Ōkubo Station (Kyoto)

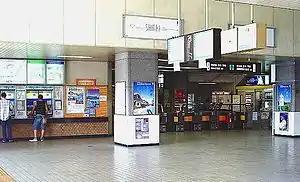
Concourse of Ōkubo Station, August 2006

is a railway station on Kintetsu Railway's Kyoto Line in the city of Uji, Kyoto Prefecture, Japan.